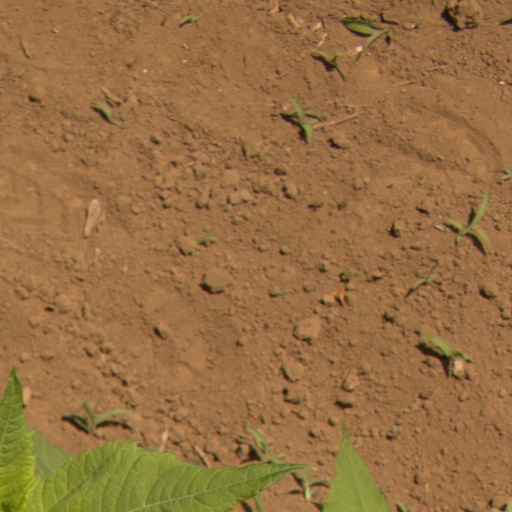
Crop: Jerusalem artichoke